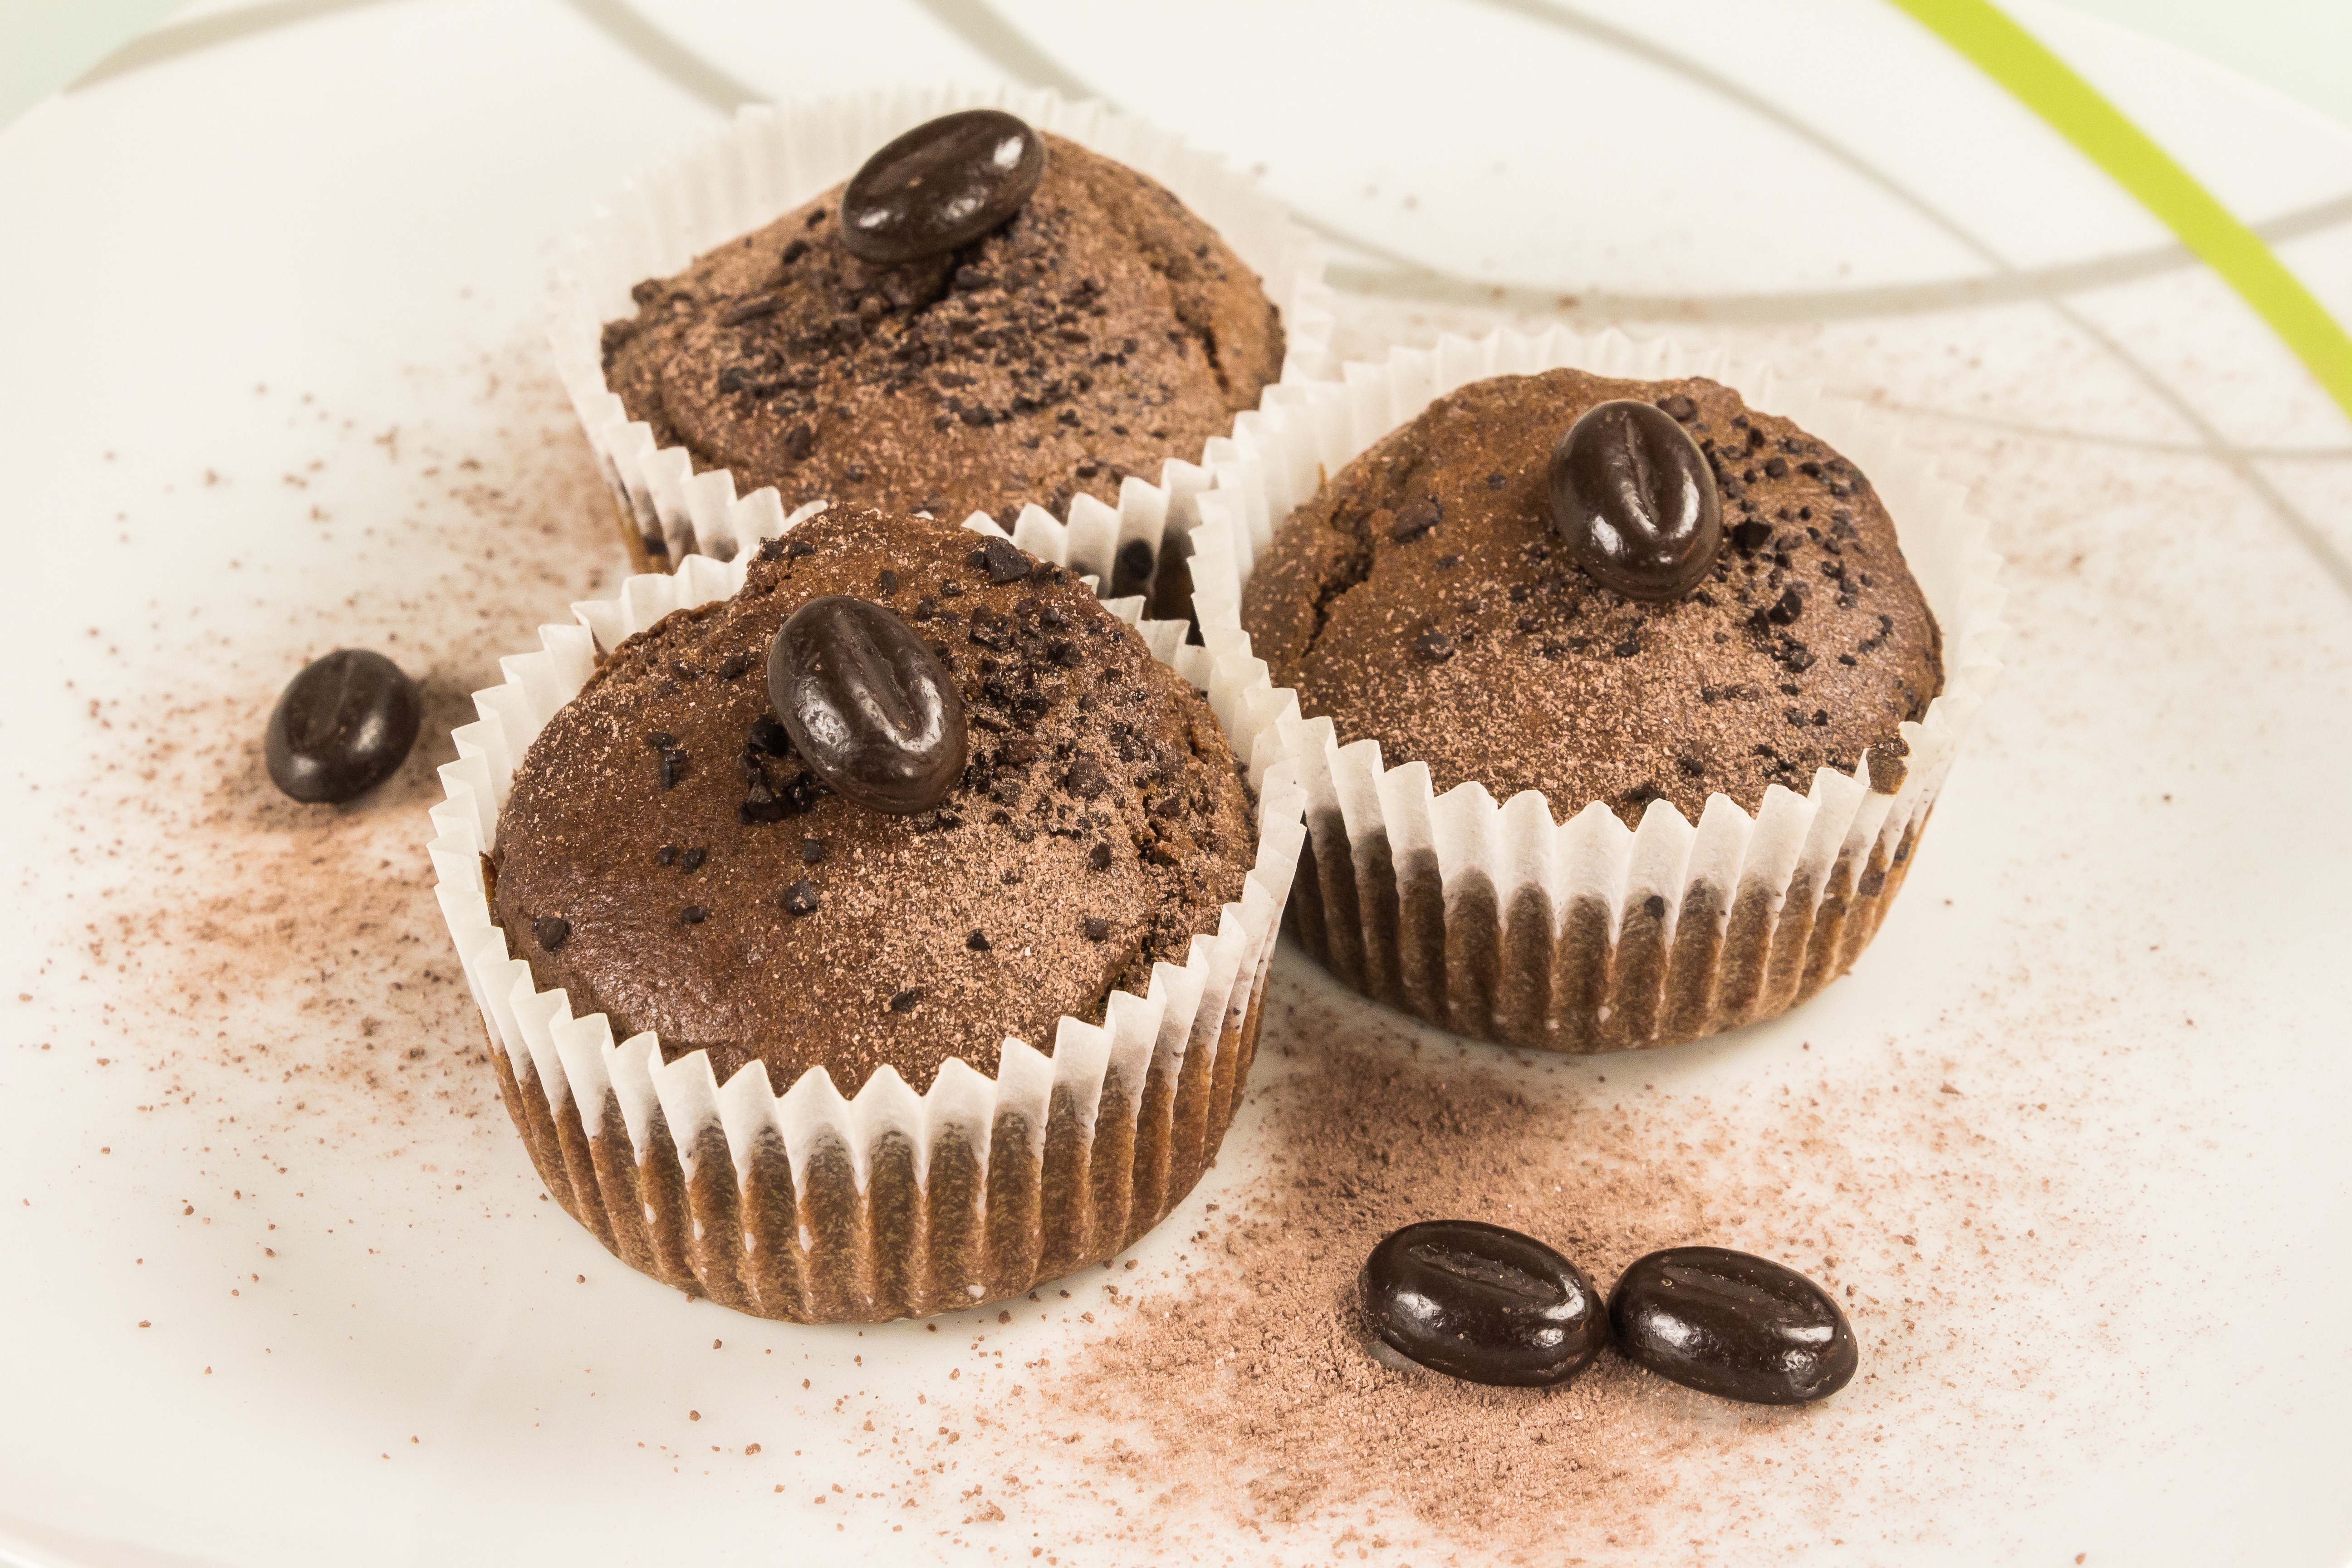
coffee, sweet, cappuccino, food, produce, chocolate, cupcake, baking, dessert, eat, decor, delicious, cake, bakery, muffin, calories, pastries, coconut, icing, baker, enjoy, benefit from, treat, baked goods, flavor, coffee beans, baked food, fine pastry, buttercream, cookie dough, chocolate truffle, chocolate brownie, peanut butter cup, paper form